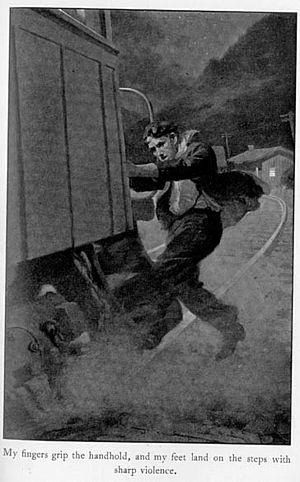
Jack London, né John Griffith Chaney le 12 janvier 1876 à San Francisco et mort le 22 novembre 1916 à Glen Ellen, Californie, est un écrivain américain dont les thèmes de prédilection sont l'aventure et la nature sauvage.